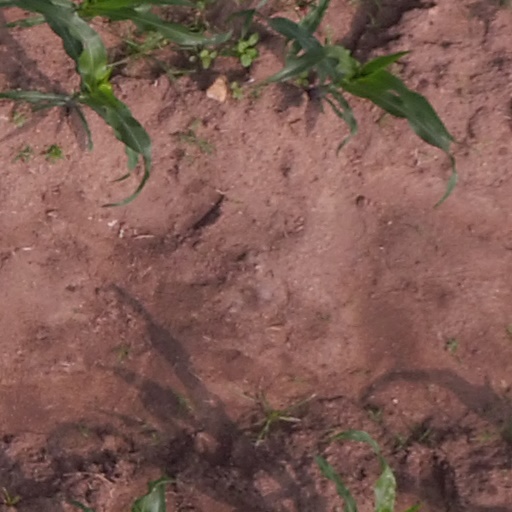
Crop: maize; corn